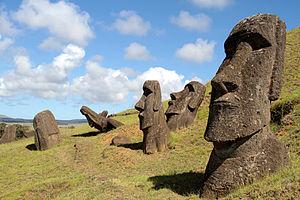
les Moaïs au pied de la carrière surl'ile de paques